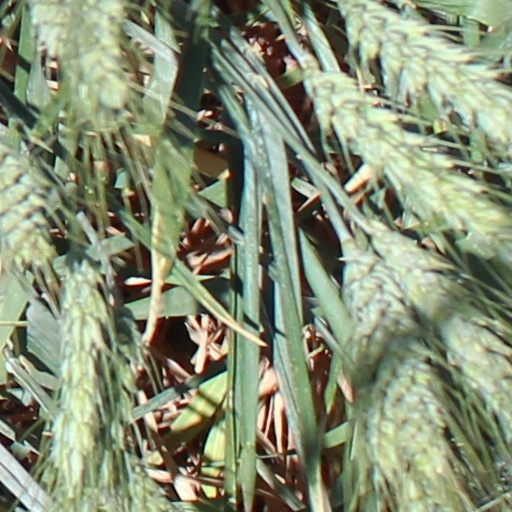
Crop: wheat